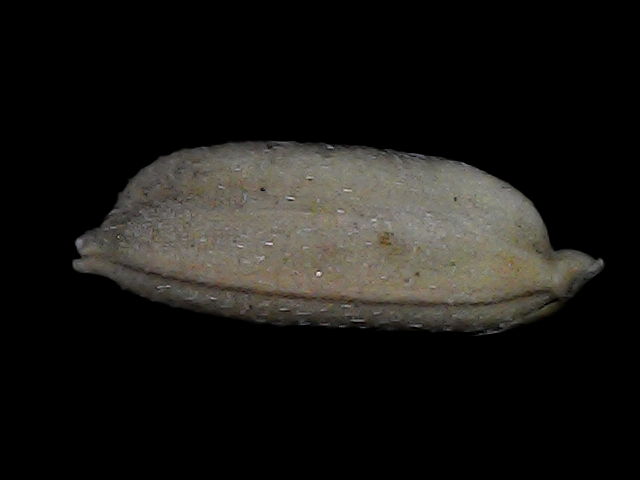
Rice variety: Bd79